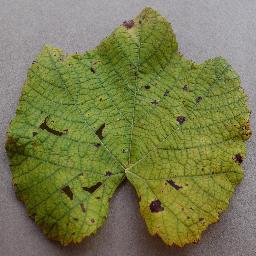
Label: Grape___Leaf_blight_(Isariopsis_Leaf_Spot)